Traverse City, Michigan

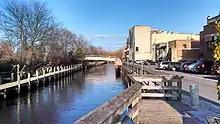
Boardman River near Cass Street in downtown Traverse City facing east to where it empties into Grand Traverse Bay

According to the United States Census Bureau, Traverse City has a total area of , of which, are land and is water. Most of the city is located within Grand Traverse County, though a small portion of the city extends northwesterly into Leelanau County. This portion, the Morgan Farms neighborhood, was annexed by the city in 1989.